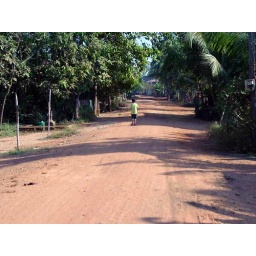
A small boy walking down a road in this village near Siem Reap.